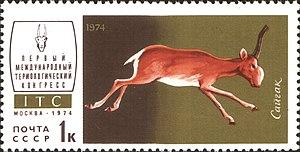
Le saïga est une des rares espèces d'antilopes eurasiatiques. Sur la base de données archéologiques et paléontologiques, il est établi qu'il vivait autrefois dans les milieux ouverts des régions vallonnées d'une grande partie de l'Europe et de l'Asie. On ne le trouve plus guère que dans les steppes sèches et les déserts semi-arides de l'Asie centrale, où il est menacé de disparition.